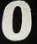
Number: 0